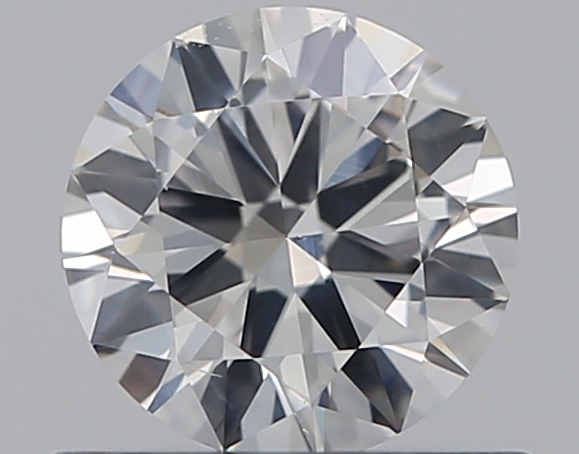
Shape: round
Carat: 0.5
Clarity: VS2
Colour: G
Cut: VG
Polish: EX
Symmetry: VG
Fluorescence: N
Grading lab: GIA
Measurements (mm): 5.13 x 5.17 x 3.03